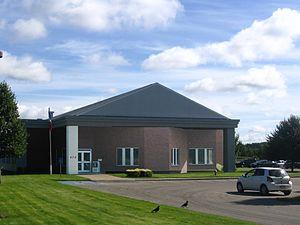
Bureaux de l'Acadie Nouvelle à Caraquet, au Nouveau-Brunswick (Canada).
Les médias, en particulier la presse écrite, ont joué un rôle important dans le développement de la culture acadienne à partir du milieu du XIXᵉ siècle et ont souvent été au centre des aspirations politiques et économiques. Les Acadiens sont généralement minoritaires et moins fortunés que leurs compatriotes, ce qui a influencé l'histoire des médias en Acadie.
Caraquet est la capitale de l'Acadie et le chef-lieu de la région de la Péninsule acadienne. Elle est située dans le comté de Gloucester, dans le Nord-Est du Nouveau-Brunswick, au Canada. Perchée sur un plateau au bord de la baie de Caraquet, la ville s'étend sur environ 13 kilomètres, lui ayant autrefois valu le surnom de « plus long village du monde ».
L’Acadie nouvelle est un quotidien canadien indépendant de langue française. Il est rédigé à Caraquet, imprimé par Brunswick News à Moncton et distribué dans tout le Nouveau-Brunswick depuis le 6 juin 1984.